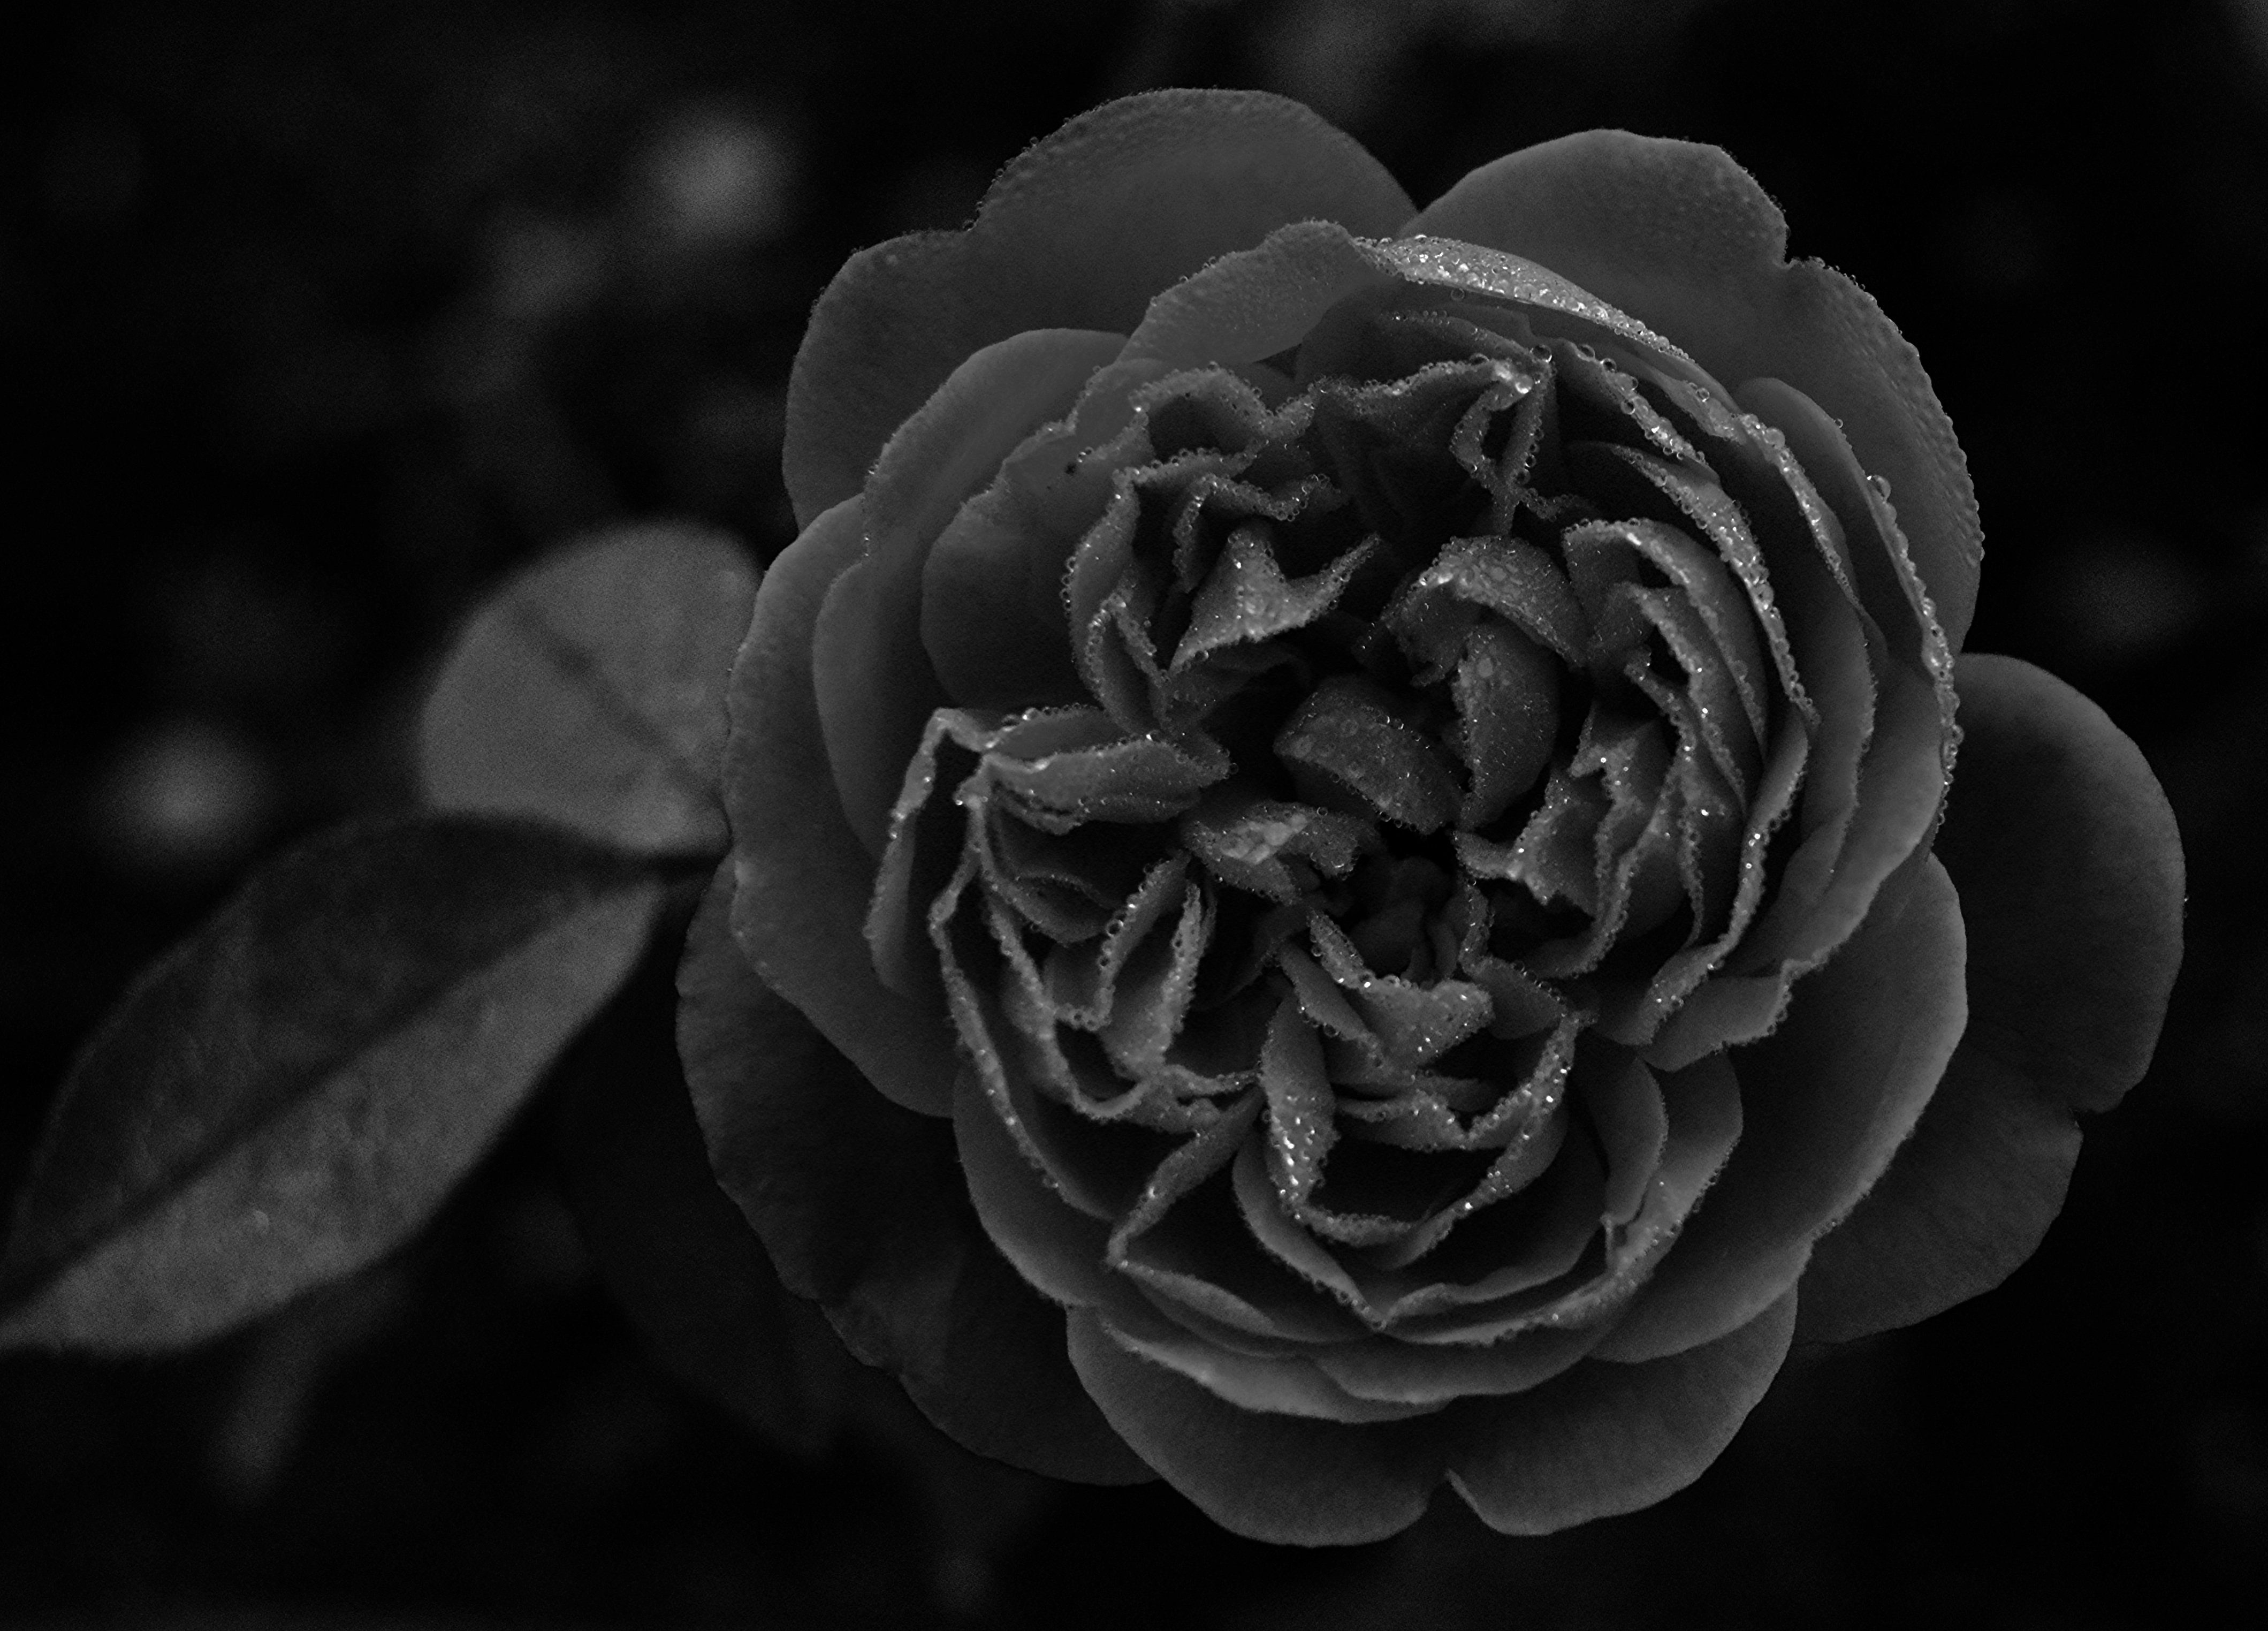
black and white, plant, photography, flower, petal, rose, darkness, black, monochrome, flora, close up, macro photography, flowering plant, garden roses, rose family, monochrome photography, land plant